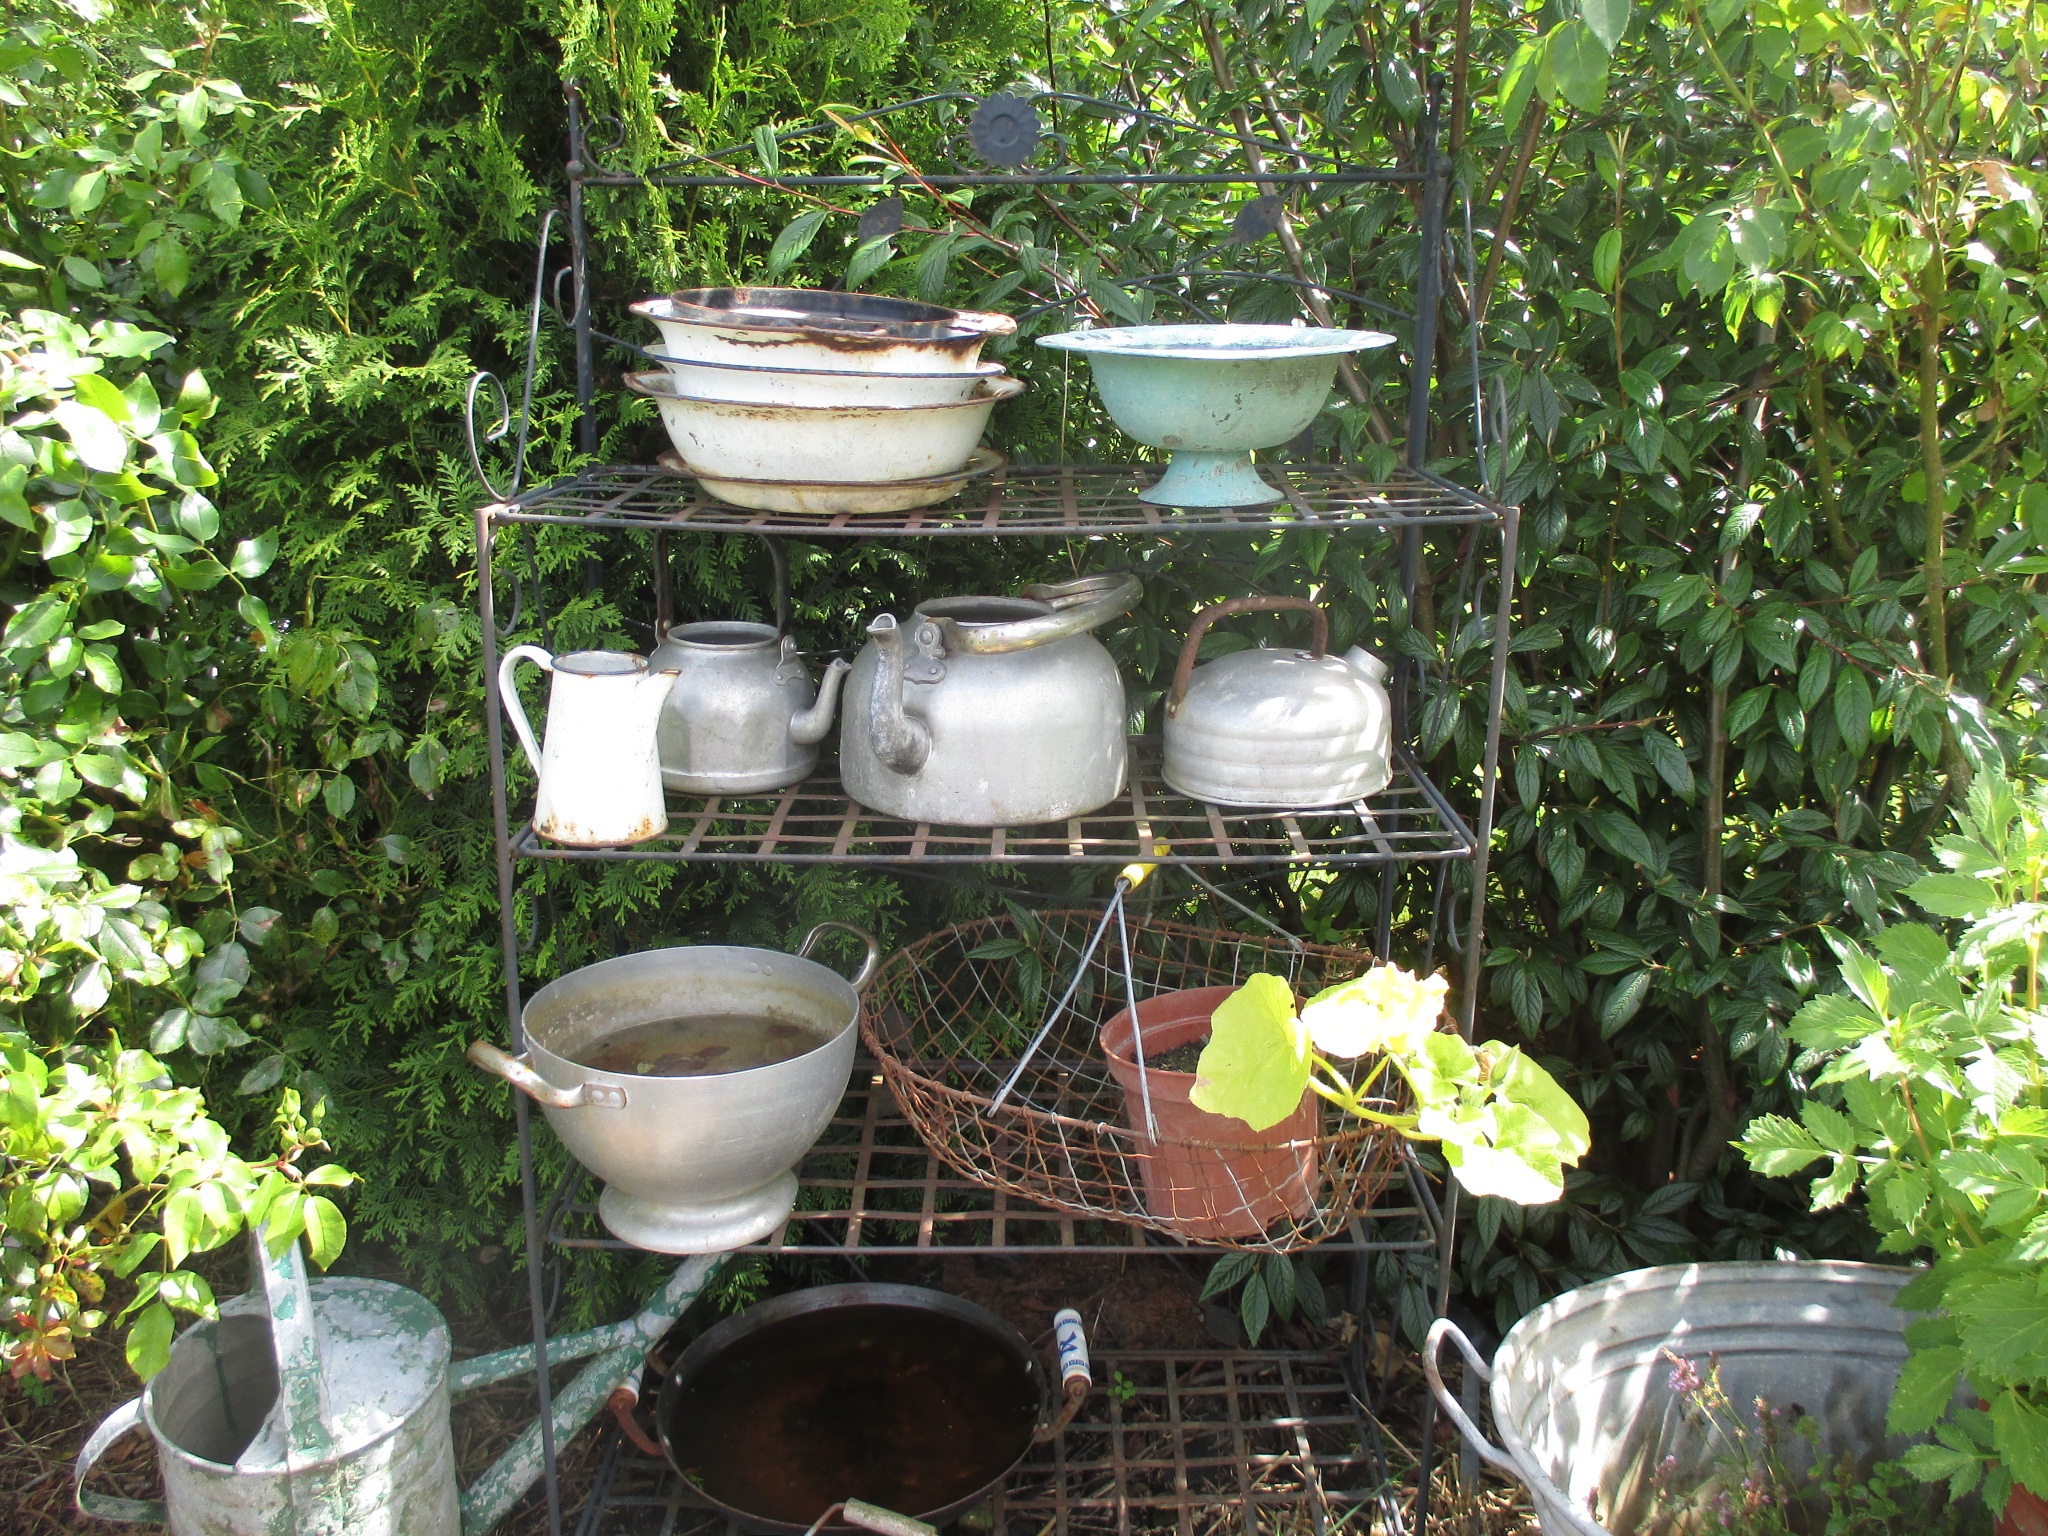
food, produce, backyard, shelf, garden, vessels, yard, idyll, pots, bowls